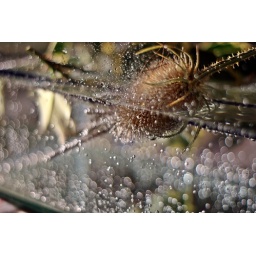
Teasel in fizzy water in fish tank